Arctic

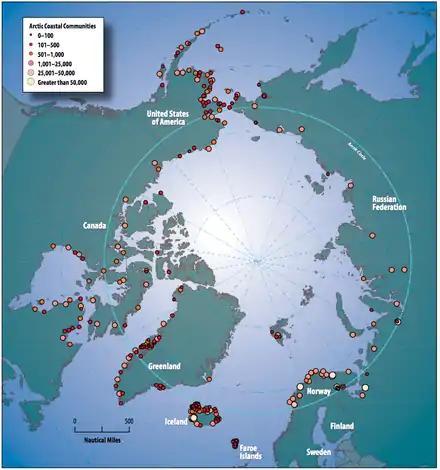
Circumpolar coastal human population distribution (includes indigenous and non-indigenous).

The earliest inhabitants of North America's central and eastern Arctic are referred to as the Arctic small tool tradition (AST) and existed . AST consisted of several Paleo-Eskimo cultures, including the Independence cultures and Pre-Dorset cultures. The Dorset culture (Inuktitut: "Tuniit" or "Tunit") refers to the next inhabitants of central and eastern Arctic. The Dorset culture evolved because of technological and economic changes during 1050–550 BCE. With the exception of the Quebec / Labrador peninsula, the Dorset culture vanished around 1500 CE. Supported by genetic testing, evidence shows that descendants of the Dorset culture, known as the Sadlermiut, survived in Aivilik, Southampton and Coats Islands, until the beginning of the 20th century.